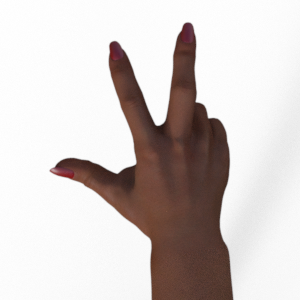
Label: scissors